South Hero, Vermont

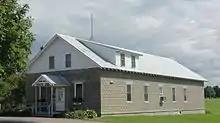
The town hall for South Hero

The town of South Hero includes the southern half of South Hero Island (also known as Grand Isle), as well as several smaller islands in Lake Champlain, including Providence Island and Stave Island to the southwest. To the west, across Lake Champlain, it is bordered by the towns of Plattsburgh and Peru in Clinton County, New York. To the east, across the eastern arm of Lake Champlain, is the town of Milton in Chittenden County, and to the south across the lake is the town of Colchester, also in Chittenden County, to which it is connected via the Island Line Trail (with a 200 foot gap that is serviced by a small ferry).